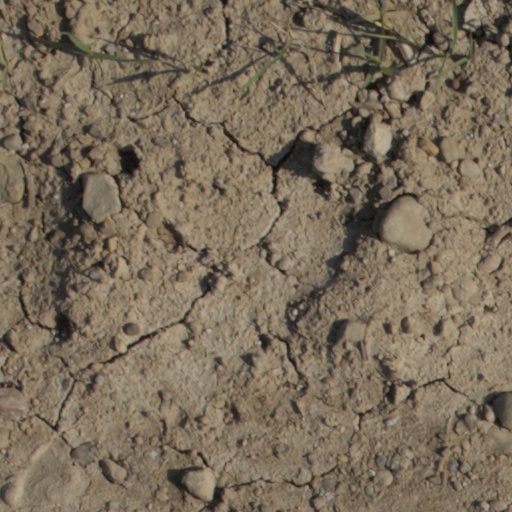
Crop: wheat